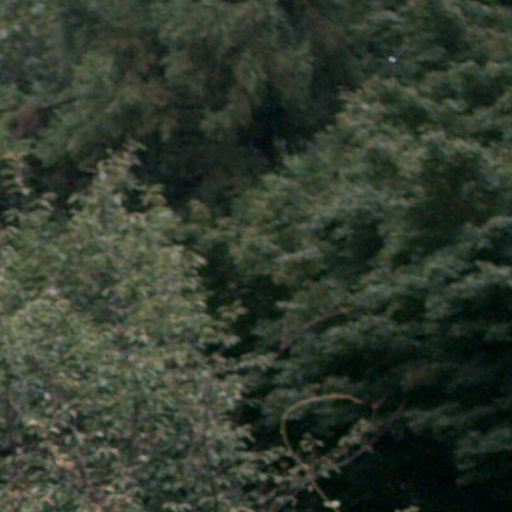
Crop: cassava